Jerzy Vetulani

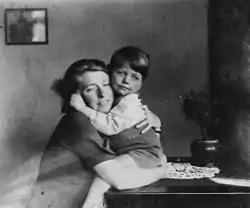

He was born on January 21, 1936 at the private gynecological hospital at Garncarska Street in Kraków, Poland as the son of Adam Vetulani, Professor and head of the Department of Church Law at the Jagiellonian University, and Irena Latinik, a biologist and daughter of Polish Army general Franciszek Latinik. In 1938 his younger brother Jan was born. The family occupied an apartment on the ground floor of the house of professors of the Jagiellonian University at Plac Inwalidów, employing a maid, cook and Olga Rutter, a child educator.